Describe the emotion expressed in this image:  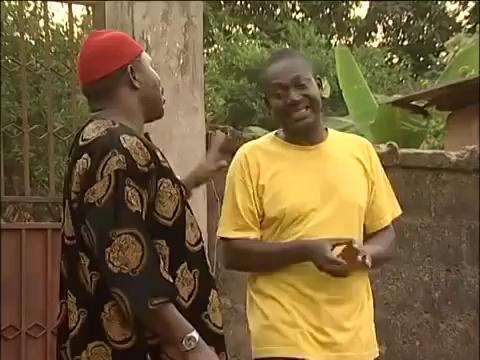
This person displays Suffering, valence and arousal with high intensity.